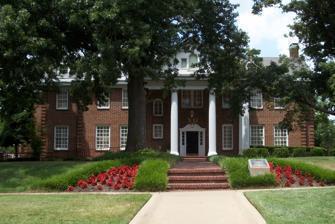
Building: Chi Omega Chapter House
Country: United States of America
Year built: 1927
Historic site in Fayetteville, Arkansas, US United States historic place Chi Omega Chapter House U.S. National Register of Historic Places Chi Omega House, 2011 Show map of Arkansas Show map of the United States Location 940 Maple Street, Fayetteville, Arkansas Coordinates 36°4′13″N 94°10′24″W / 36.07028°N 94.17333°W / 36.07028; -94.17333 Area less than one acre Built 1927 Built by Wages Brothers & James Dinwiddie Architect Charles L. Ellis Architectural style Classical Revival NRHP reference No. 95000456 Added to NRHP April 20, 1995 The Chi Omega Chapter House is a building built in 1927 on the campus of the University of Arkansas in Fayetteville, Arkansas .  The building was listed on the National Register of Historic Places in 1995. The house is located at 940 West Maple in Fayetteville. History See also: History of the University of Arkansas and Chi Omega The University of Arkansas became Arkansas ' land-grant university in 1871 when Old Main was constructed atop McIlroy Hill. Kappa Sigma was founded as the first fraternity at the university in 1890, and in 1895 the Chi Omega fraternity for women (today called sorority ) was created. [ a 1 ] The group bought Lot 12, Block 3 in the Oakland Place Addition in 1928, becoming the first Greek house to own campus property. University building superintendent Charles L. Ellis was contacted to draw up plans for the house, and construction began in 1928. The contract was awarded to the Wages Brothers who worked with James Dinwiddle, an architect and Fayetteville building inspector. Chi Omega has expanded onto the chapter house twice, first in 1941 and again in 1958. The first addition made it possible to house 75 members and a housemother. The 1958 addition expanded the kitchen and dining room and added more bathrooms, more bedrooms, a sun porch, a porte-cochère , a study room, an office, a recreation room, and a men's room. In 2016, Chi Omega removed the 1941 and 1958 editions as part of a restoration of the 1928 structure. A new 9,000 square feet (840 m 2 ) addition was added to the western side of the house, expanding its ground floor space and adding a roof deck. In addition, the dining room and kitchen were expanded, along with a chapter room in the basement. A patio was also added to the eastern side of the house. Architecture The Chi Omega Chapter House has distinct Colonial Revival architecture with Classical Revival details. It features a large front porch, a dentil course along the cornice line, and a pediment over the front entrance. The chapter house also includes a suspended roof supported by four Roman doric columns . The original structure consists 10,430 square feet (969 m 2 ); after the most recent additions, it is 38,600 square feet (3,590 m 2 ). See also Chi Omega Greek Theater , a replica Greek architecture theater donated by Chi Omega in 1930 University of Arkansas Campus Historic District National Register of Historic Places listings in Washington County, Arkansas North American fraternity and sorority housing Notes